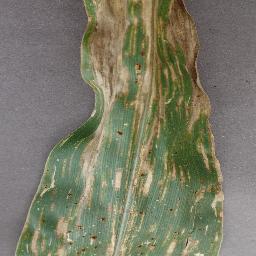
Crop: corn
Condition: (maize)_cercospora_spot_gray_spot